European Conservatives and Reformists Group

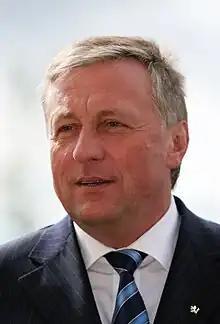
Mirek Topolánek

In the interim, a pan-European alliance, called the Movement for European Reform (MER), was founded and functioned outside of the European Parliament. The same day, the Law and Justice and Civic Platform parties of Poland were identified as potential members of the new group: However, Civic Platform stated that it would not leave the EPP, and the Law and Justice stated that it planned to stay aligned to UEN. The next day, Sir Reg Empey, the leader of the Ulster Unionist Party (UUP), suggested that the UUP could join the new group after the 2009 election. In the event of the election, the UUP ran under the banner of the Ulster Conservatives and Unionists, an electoral alliance between the Conservative Party and the Ulster Unionists.